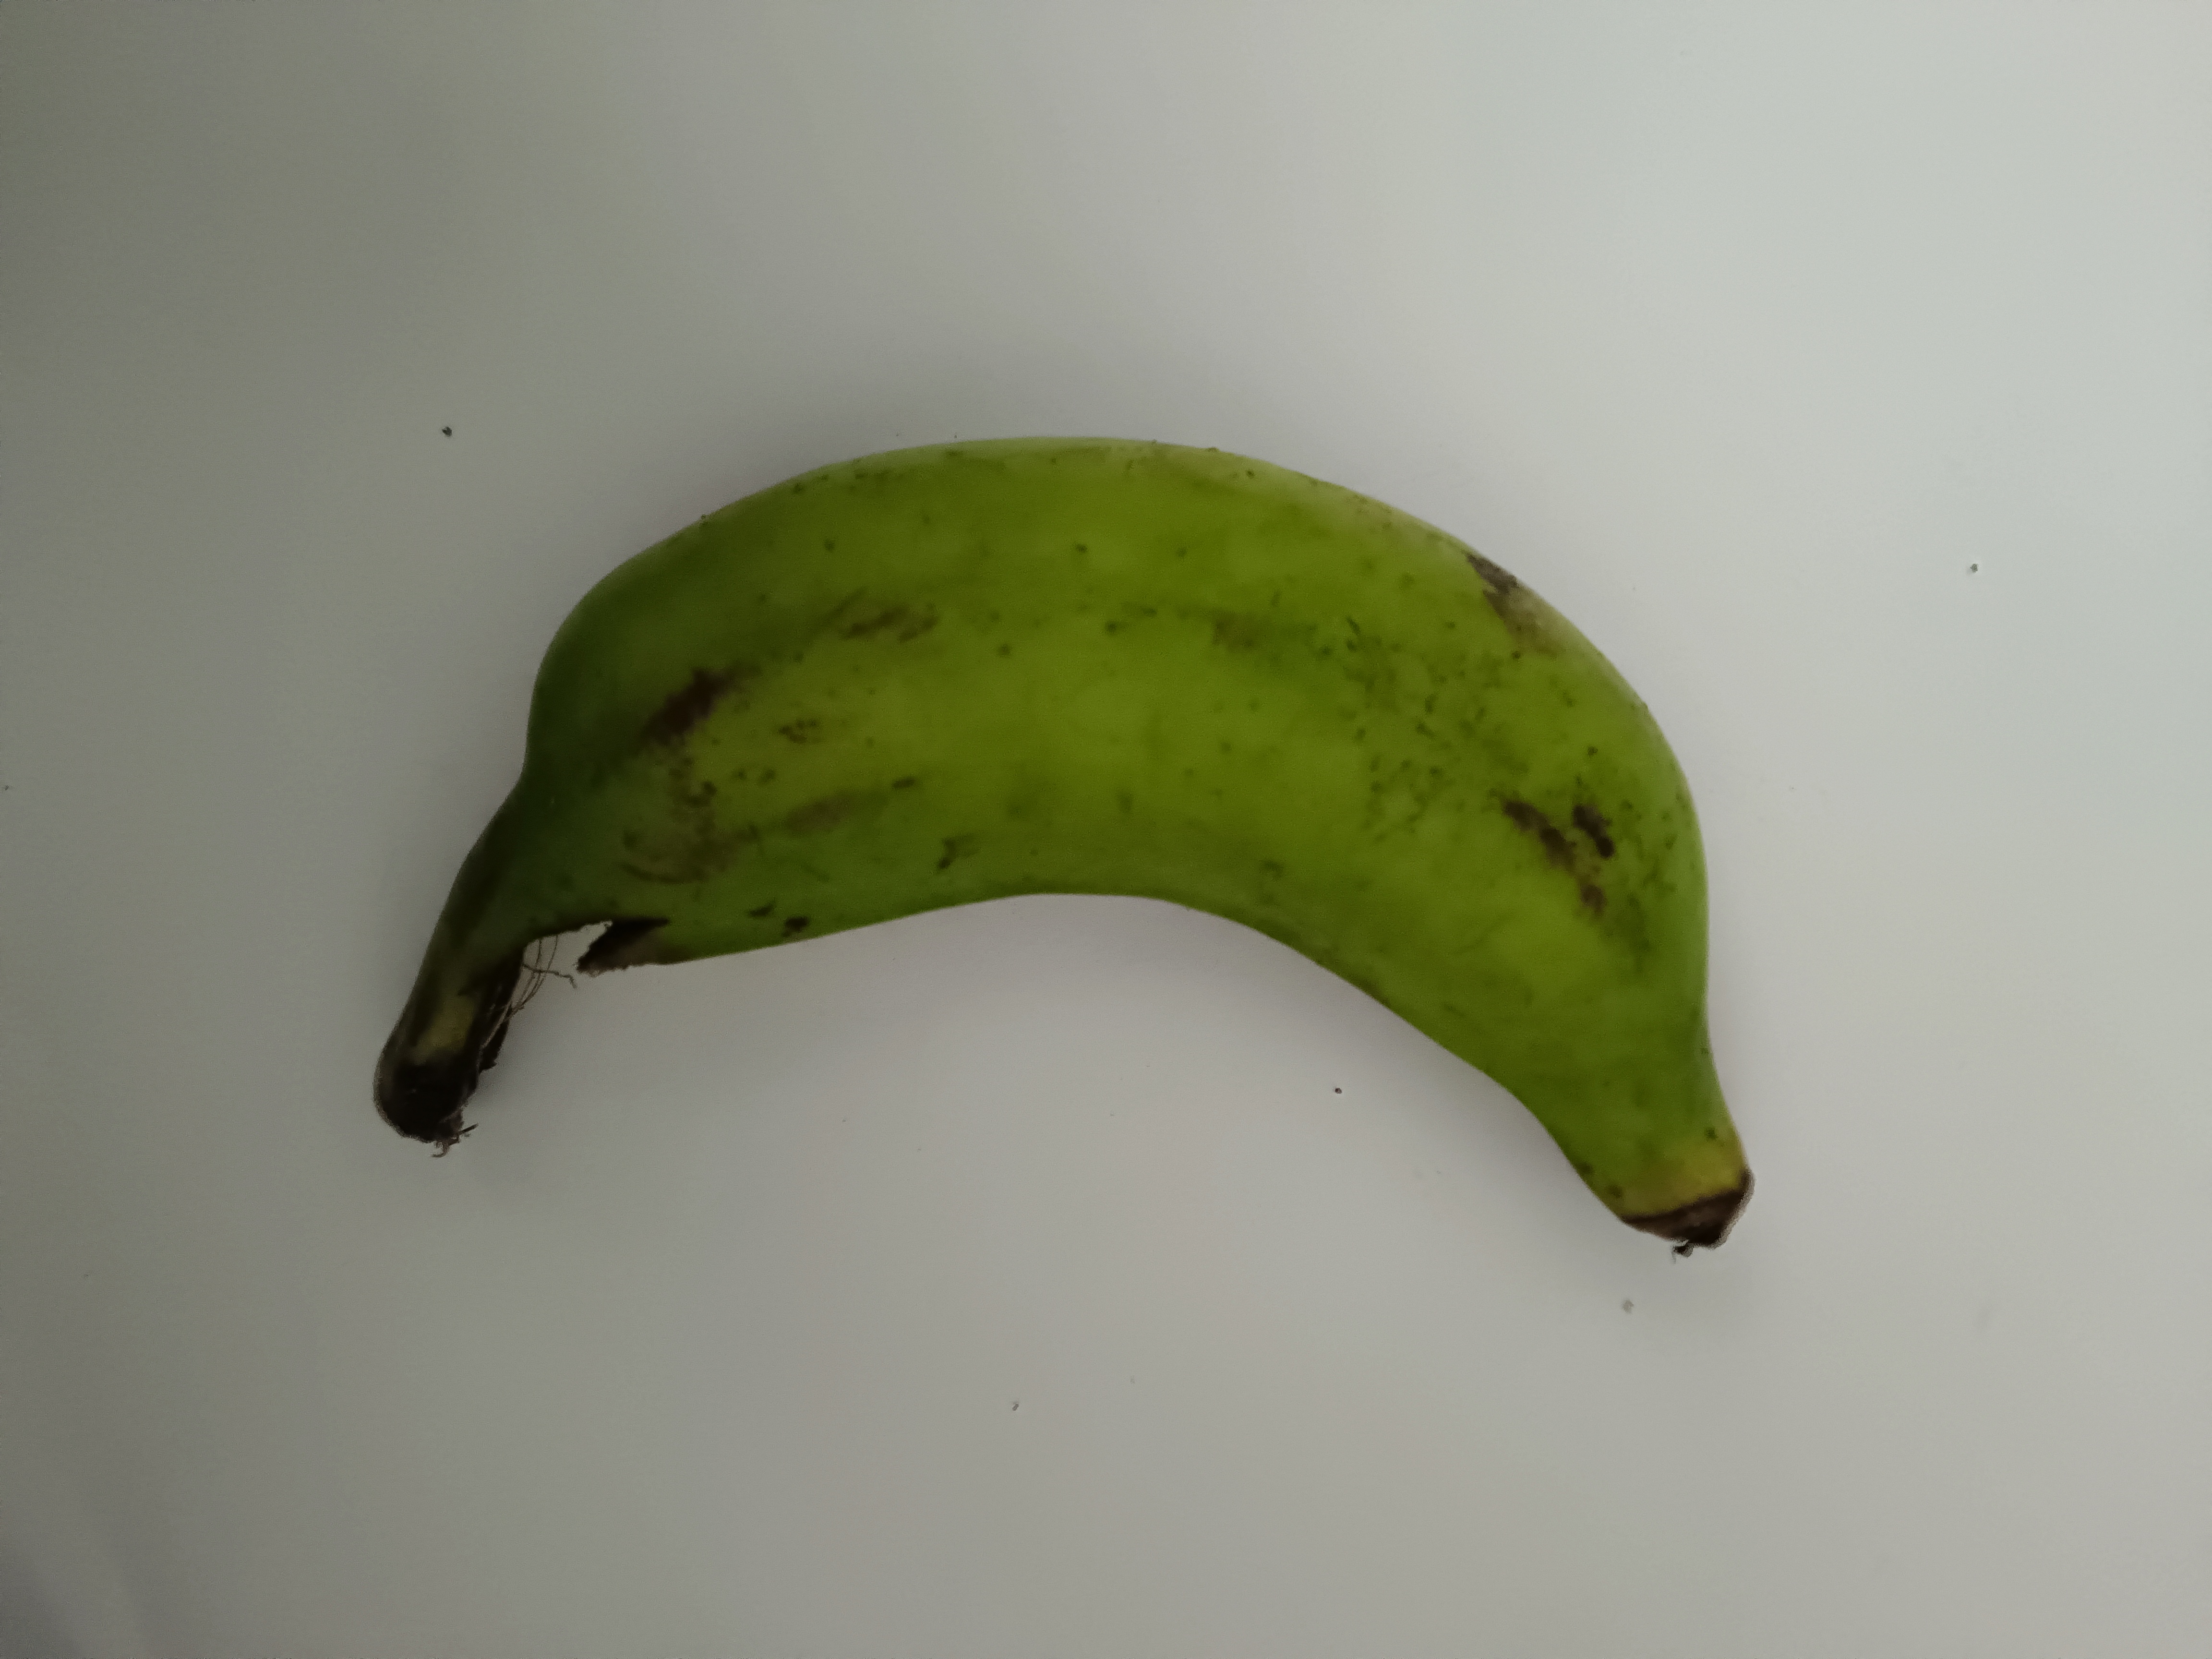
Banana variety: Shobri